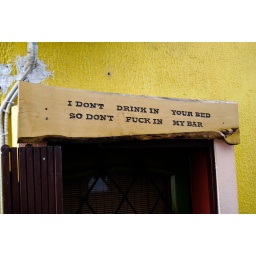
i don't drink in your bed so don't fuck in my bar